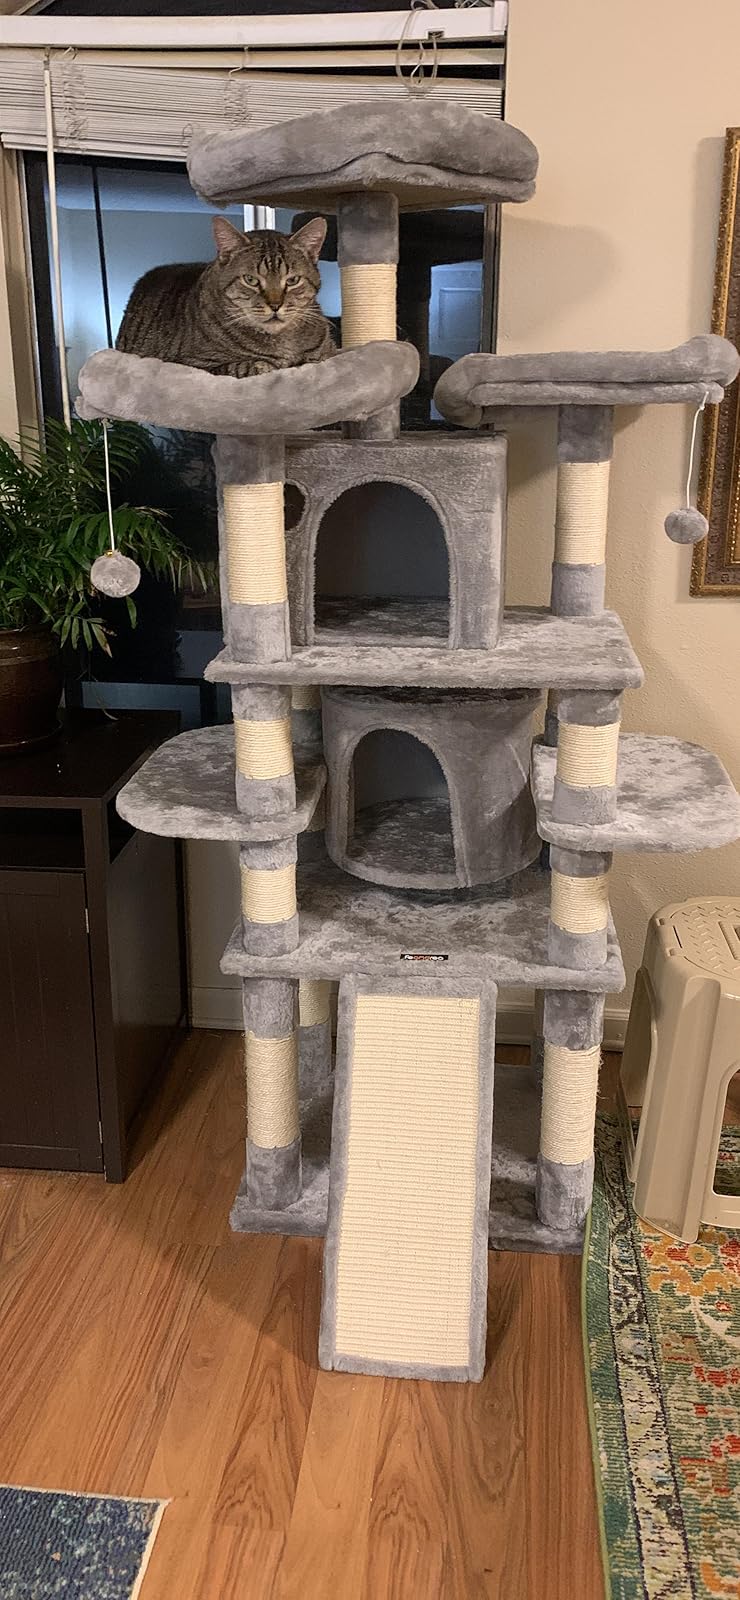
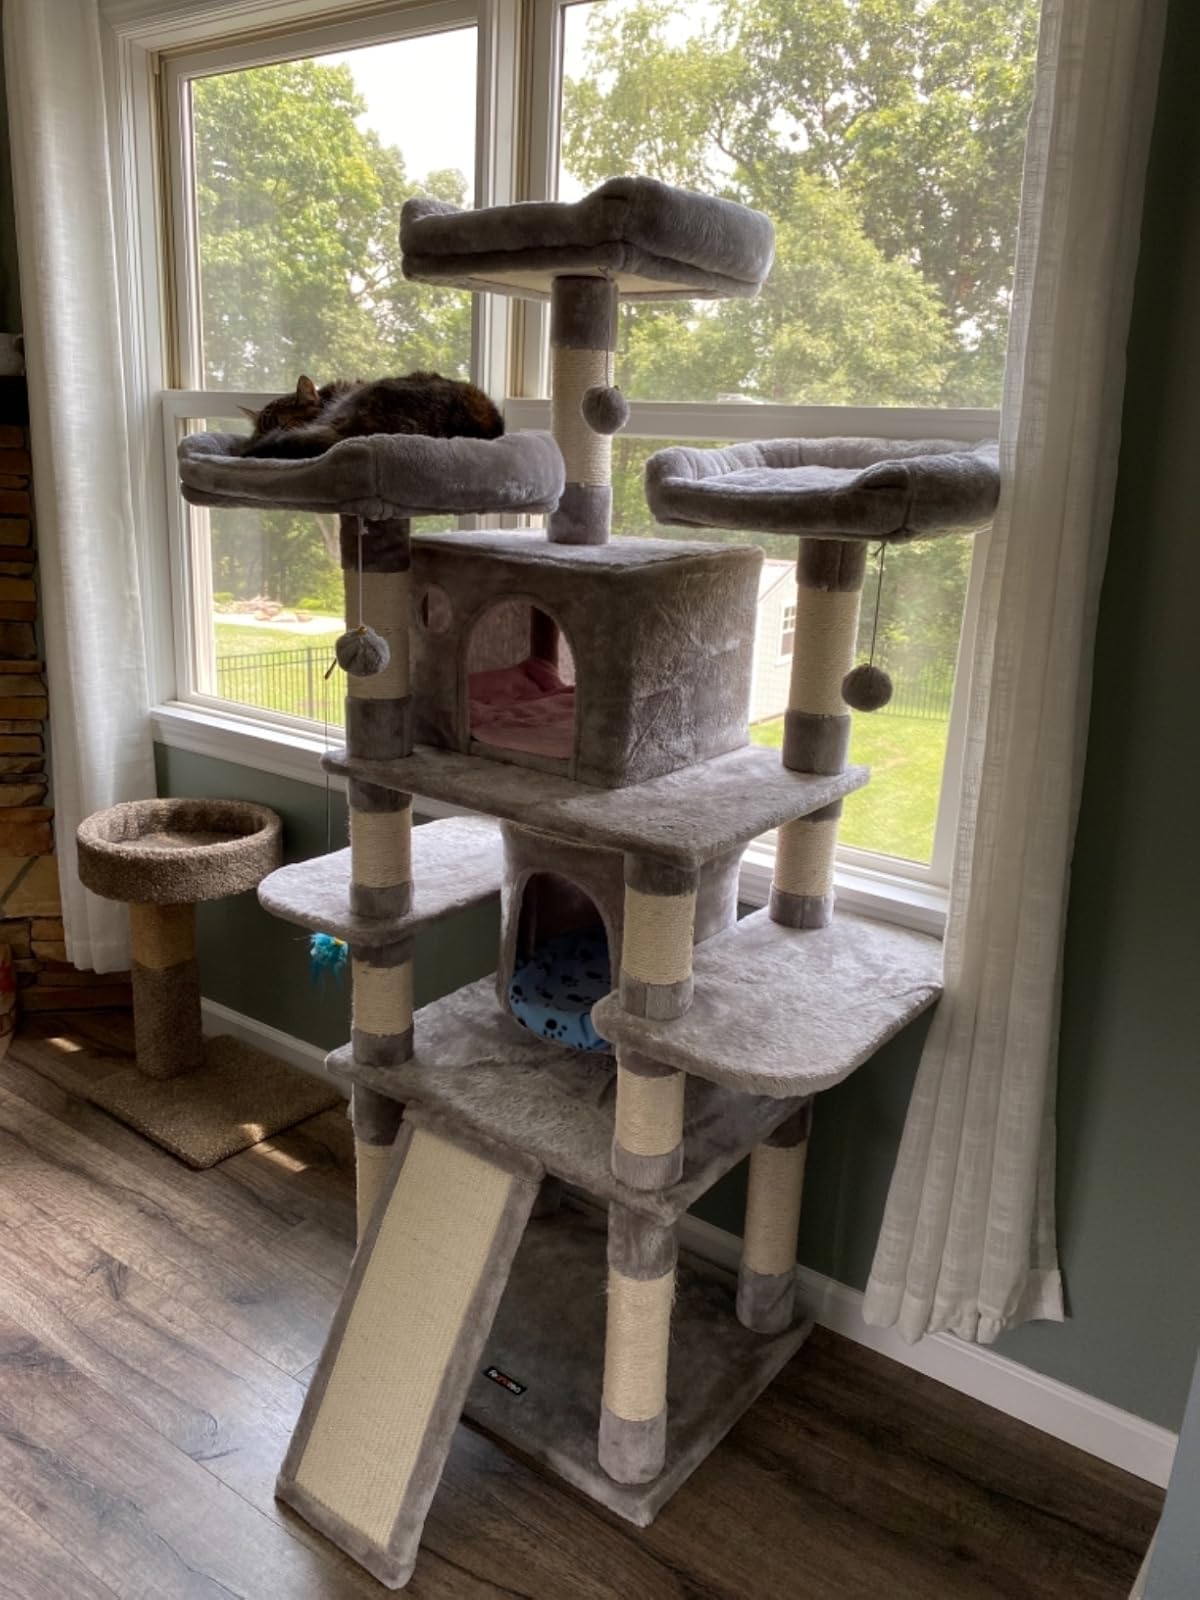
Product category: items_cat tree
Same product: yes